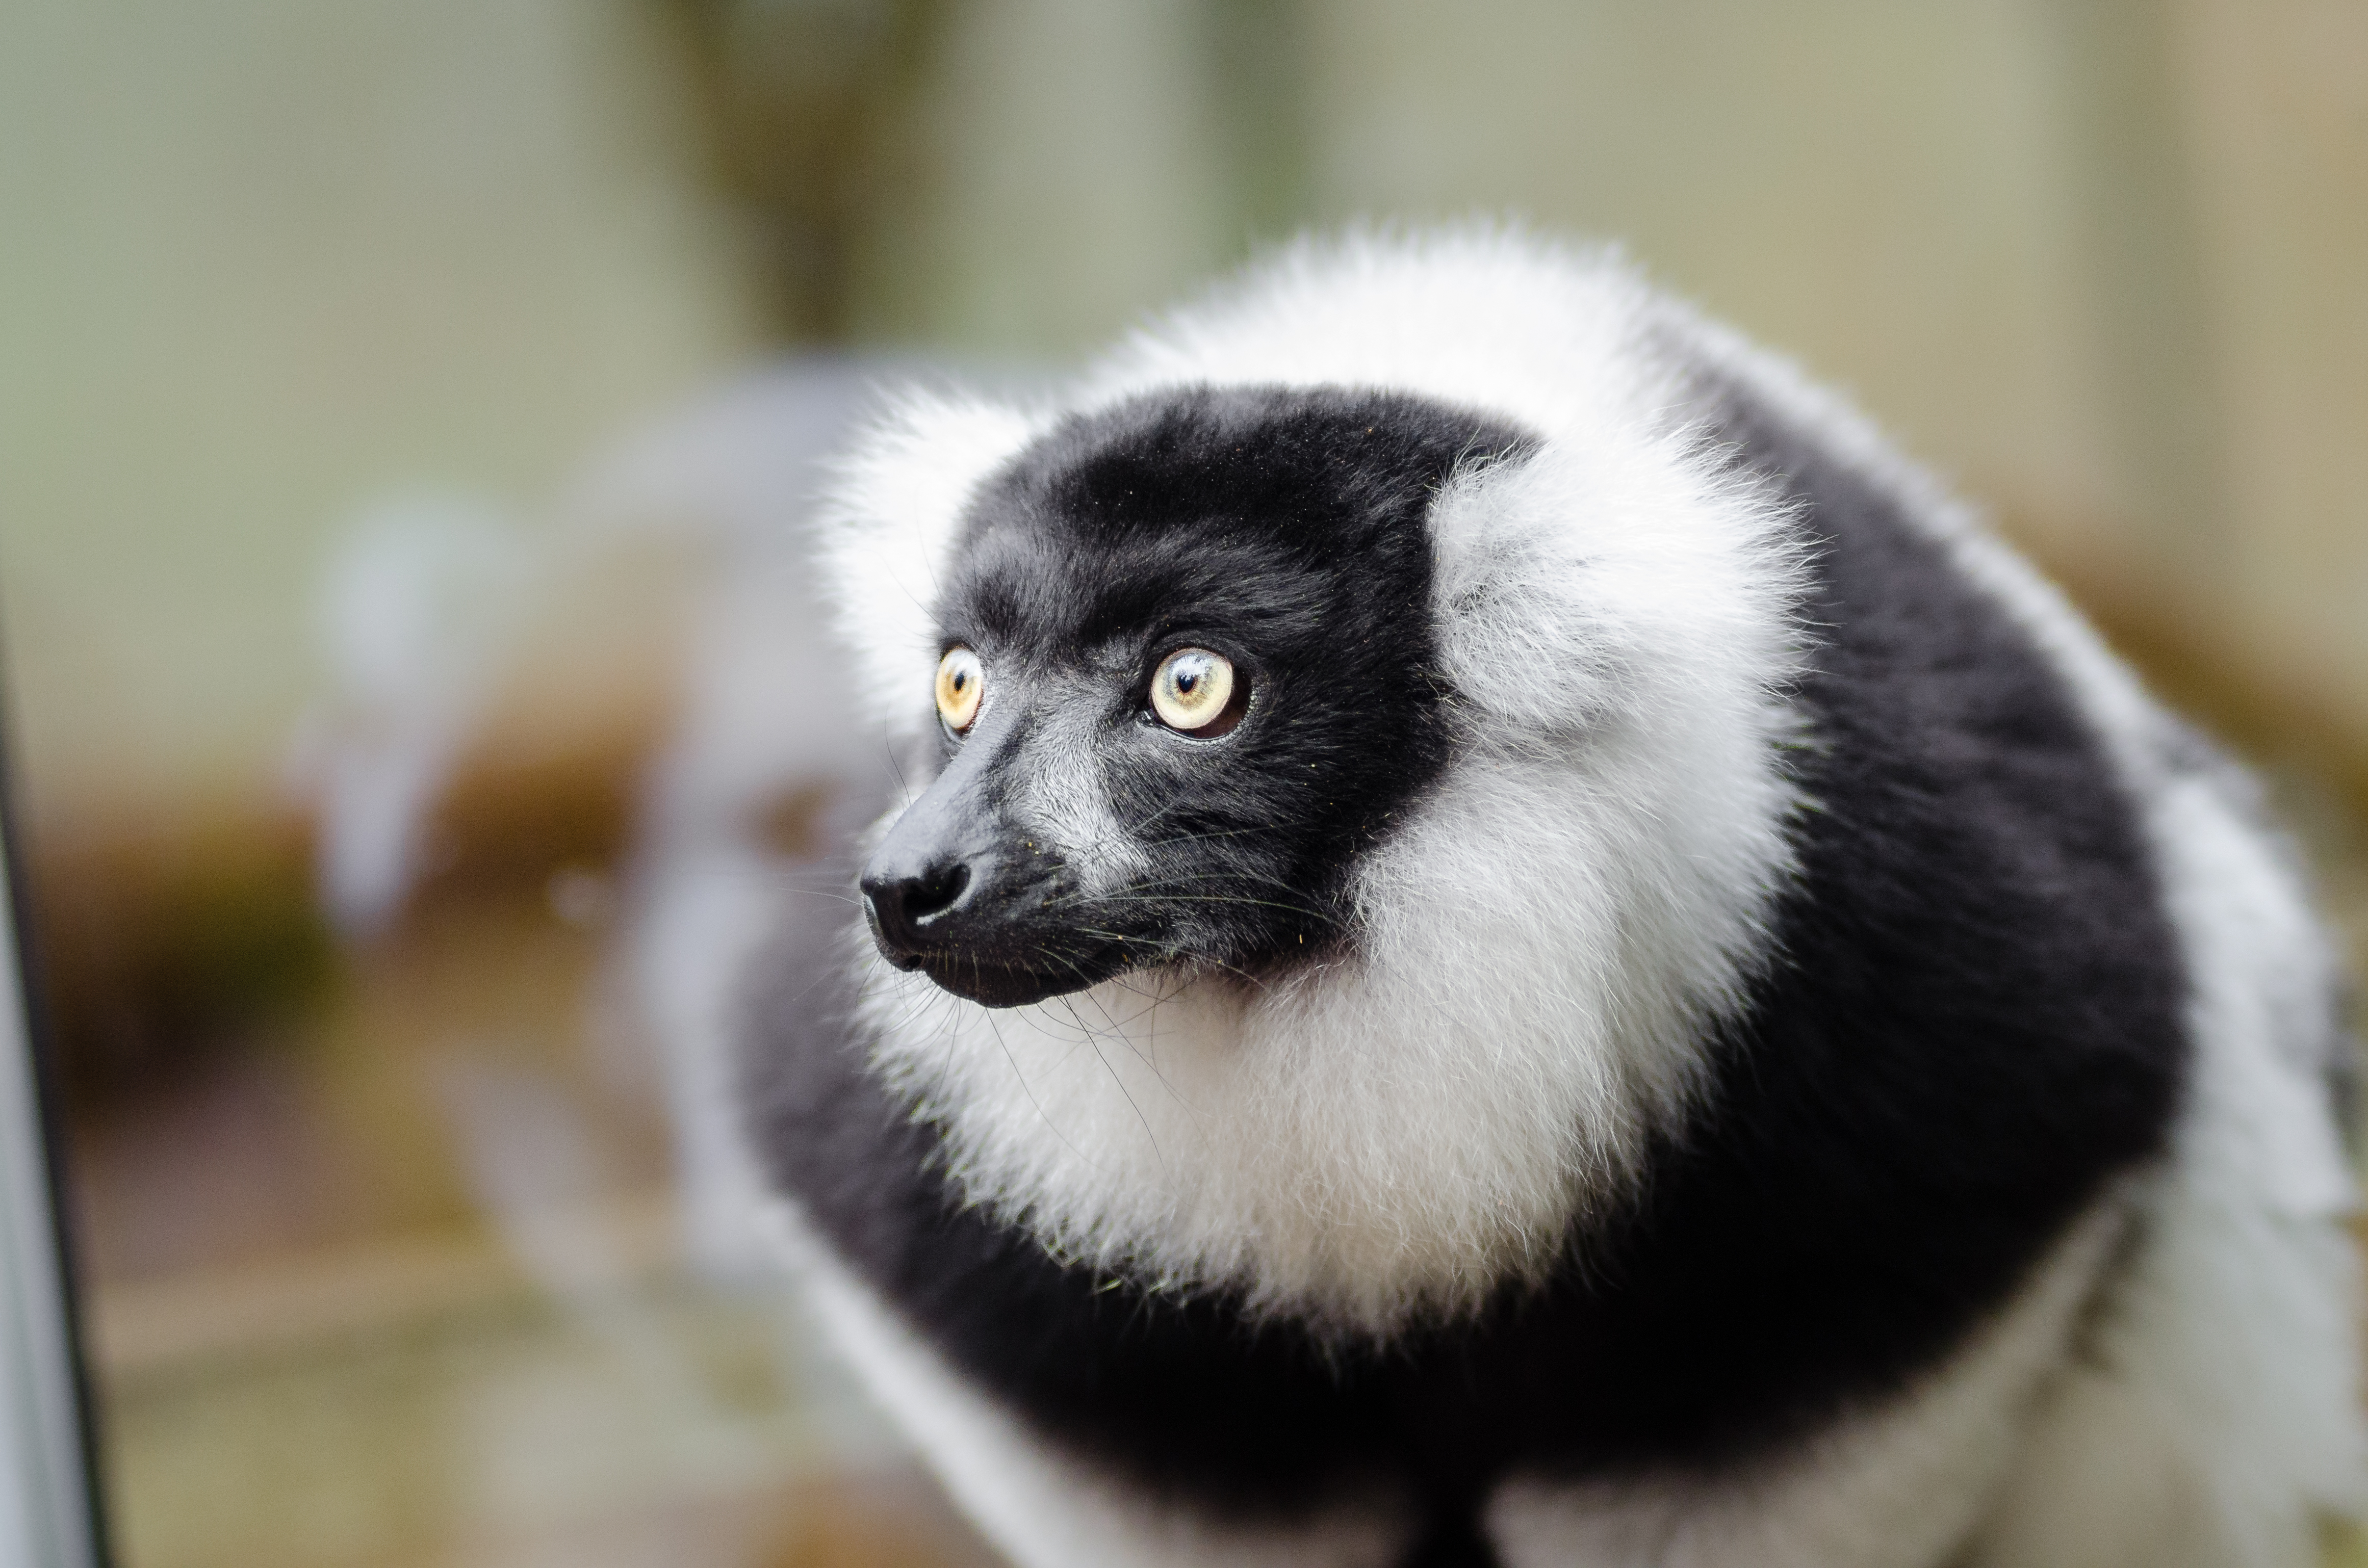
tree, branch, bokeh, white, feet, animal, cute, wildlife, zoo, fur, green, red, foot, mammal, nikon, black, blurred, fauna, primate, world, leaves, eyes, festival, et, background, eye, domain, public, endangered, madagascar, vertebrate, noir, blanc, negro, blanco, germany, deutschland, schwarz, y, day, schwarzweis, tier, fell, augen, adorable, bamboo, lemur, critically, niedlich, tierpark, bambus, madagaskar, iucn, list, ruffed, weiser, vari, lemuren, auge, fus, rufo, bianconero, wari, vareciapretoebranco, svartvit, var, fuse, gr n, new world monkey